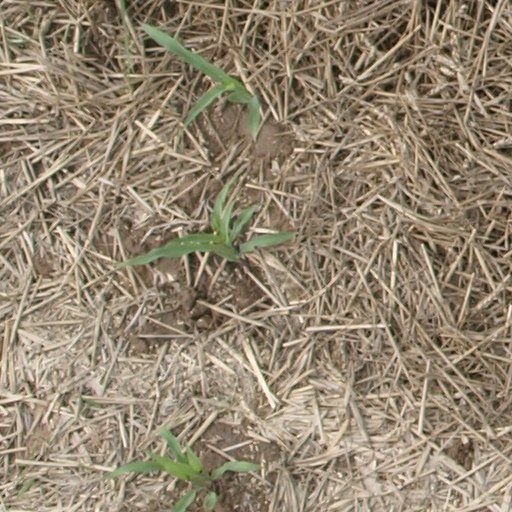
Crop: maize; corn